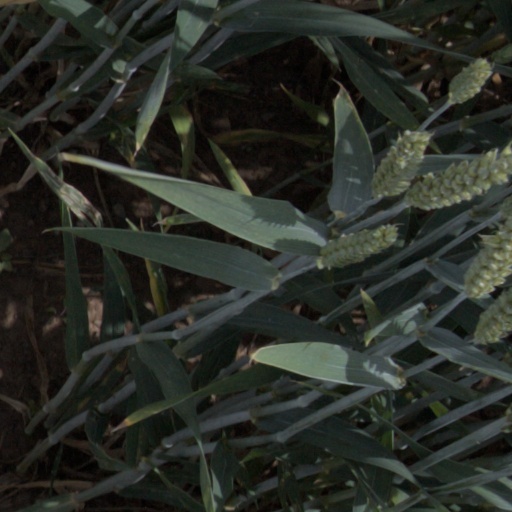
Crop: wheat